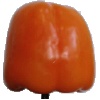
Label: Pepper Orange 1